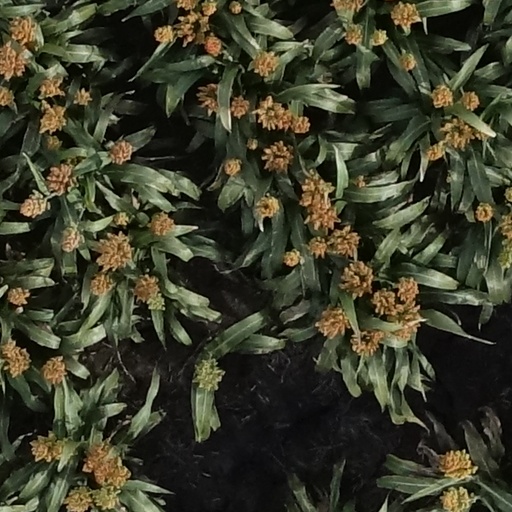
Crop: sorghum